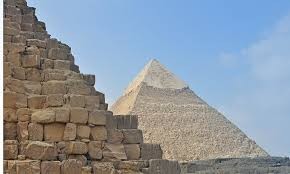
Landmark: Pyramids of Giza